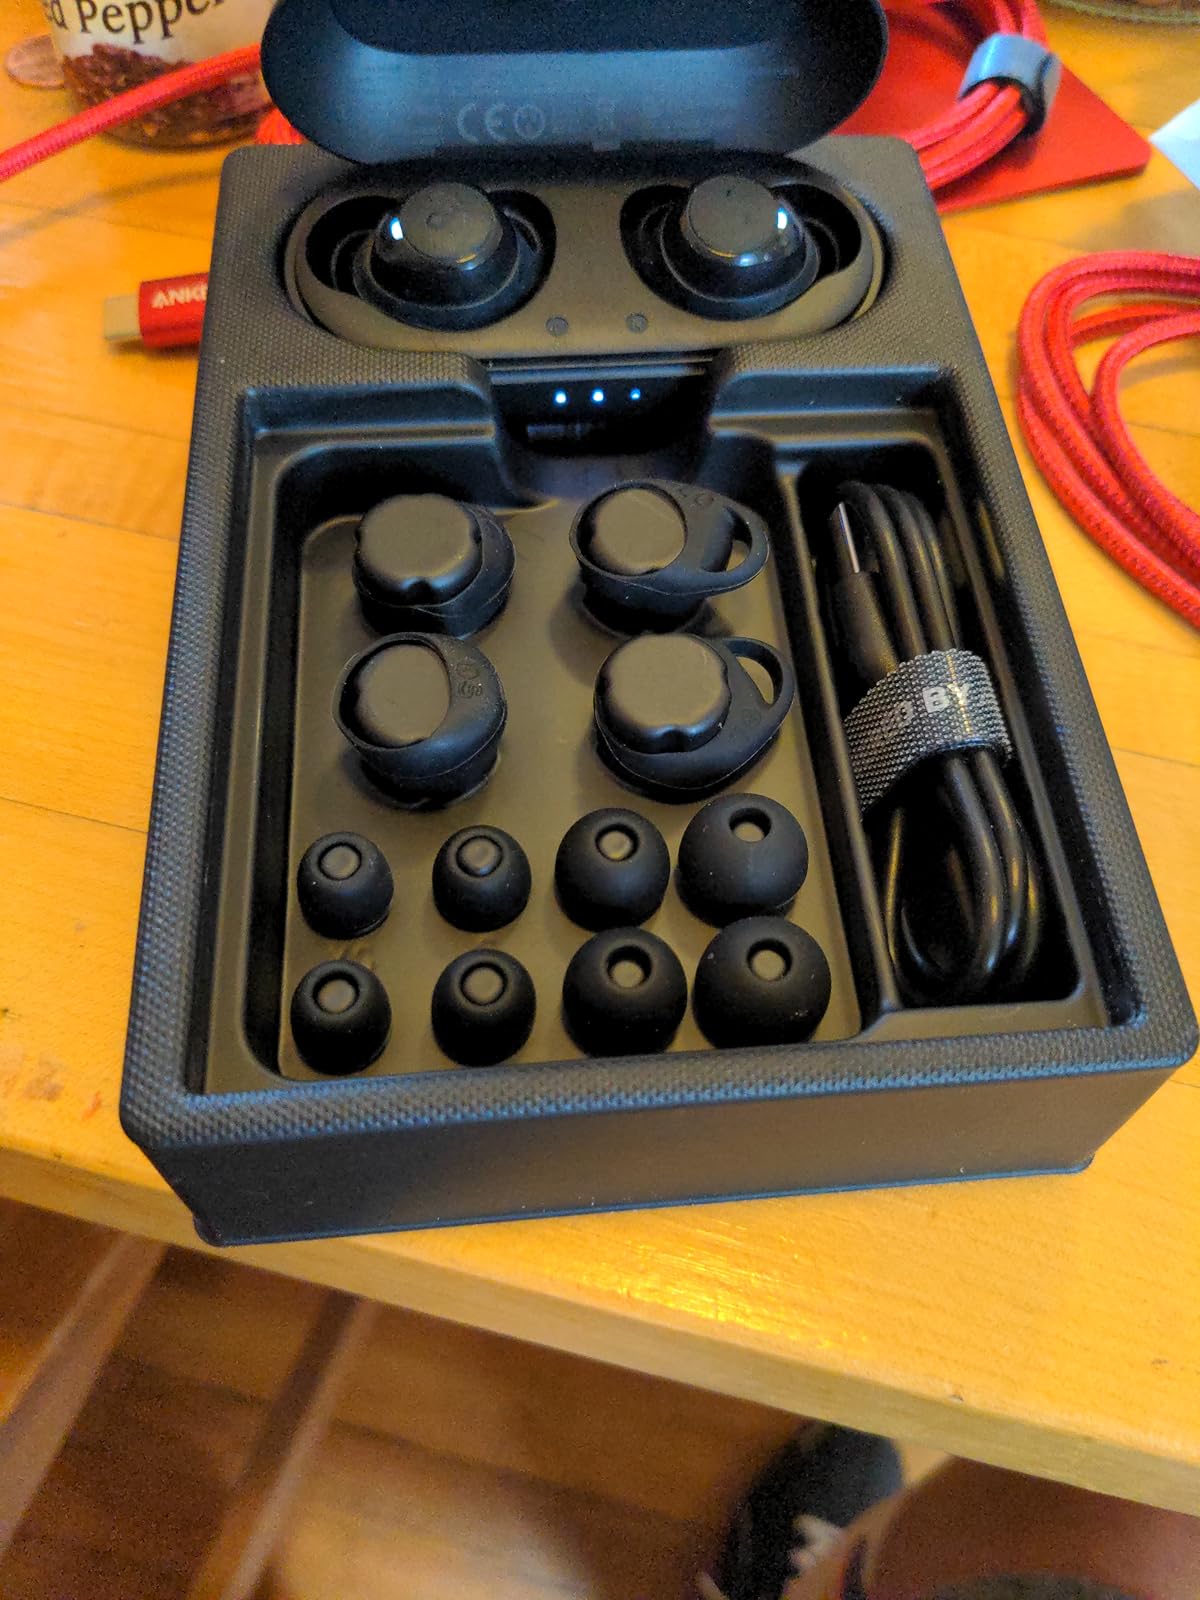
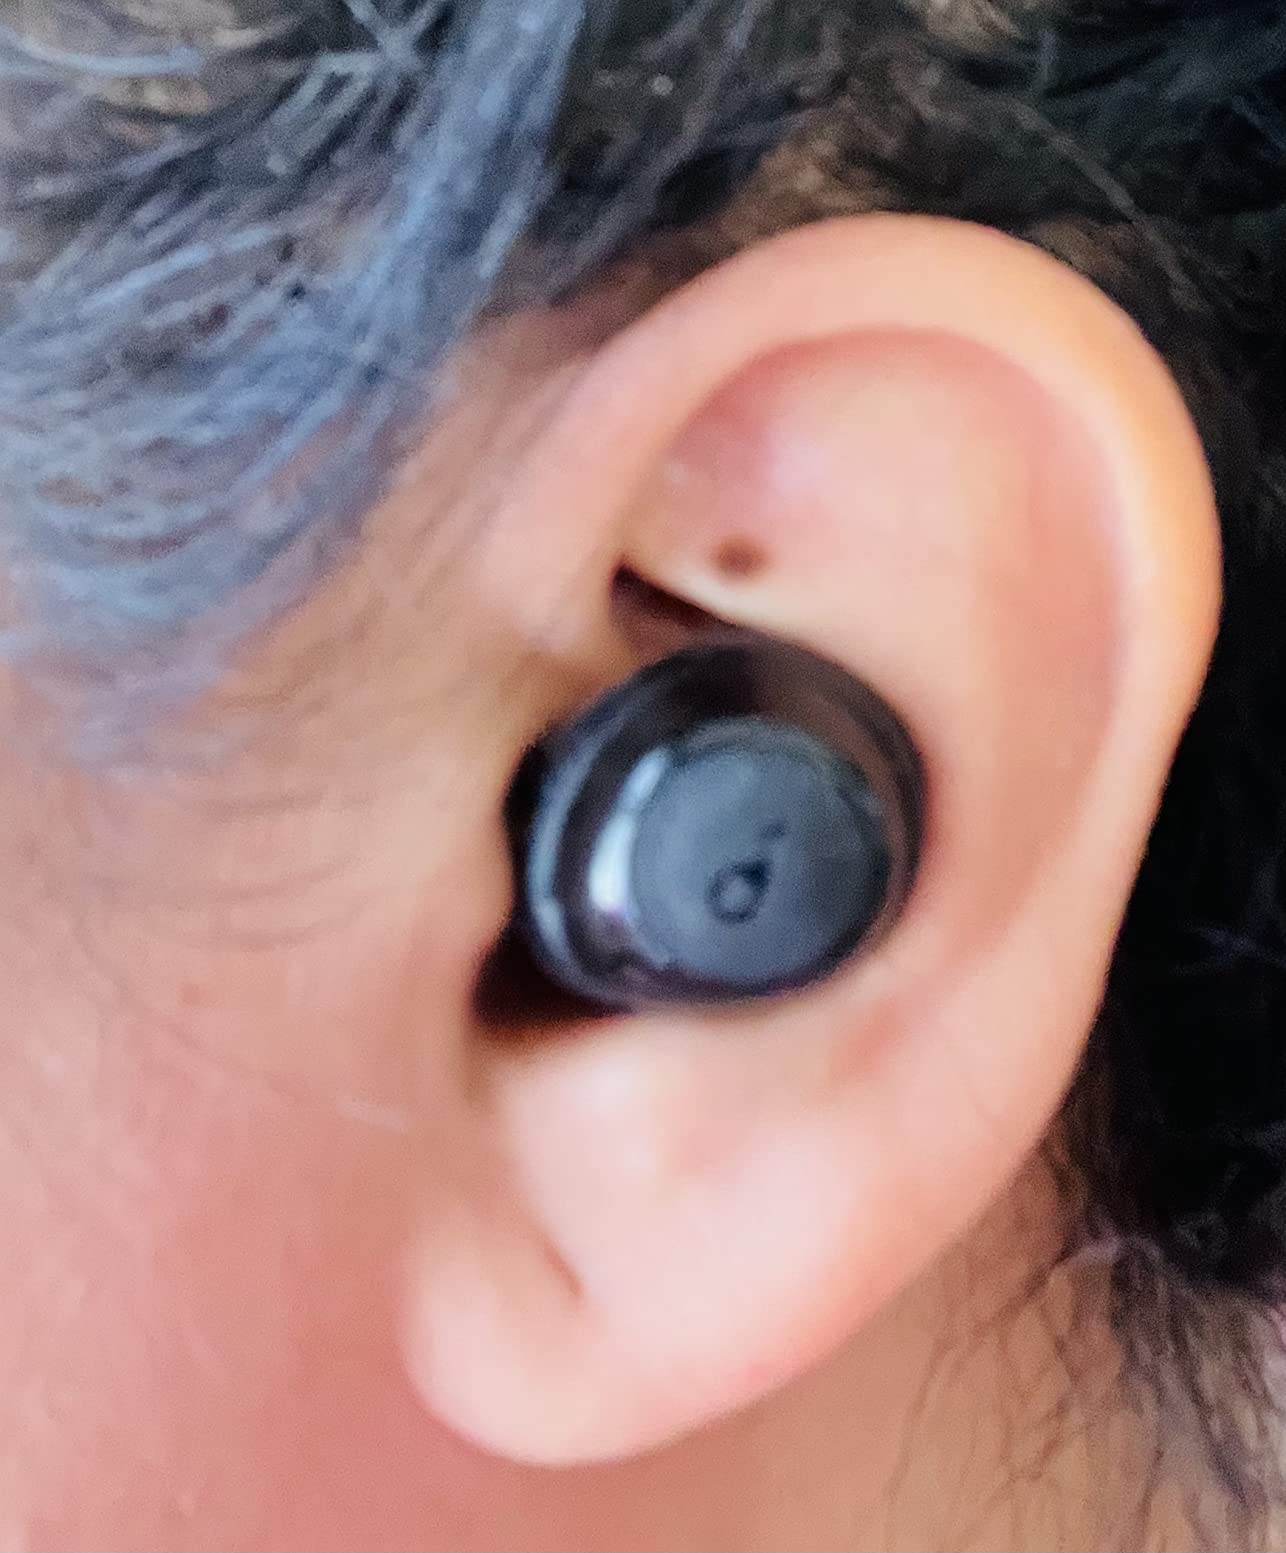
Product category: earbuds
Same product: yes